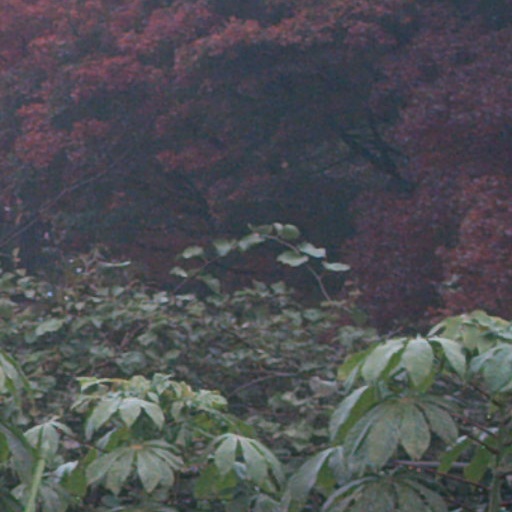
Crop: cassava